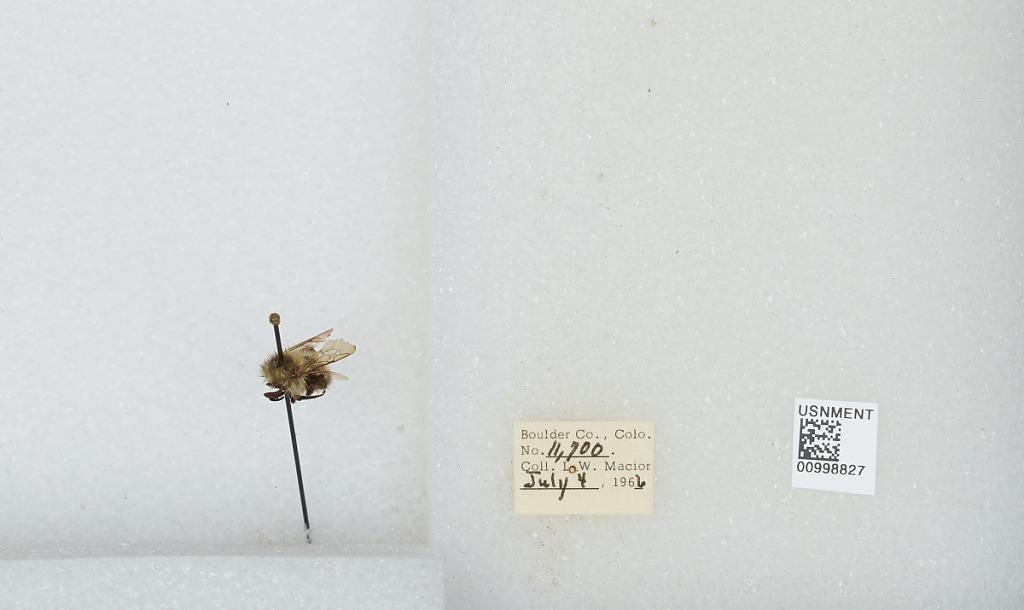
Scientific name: Bombus (Pyrobombus) mixtus Cresson
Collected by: L. Macior
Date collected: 1966-7-4
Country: United States
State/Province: Colorado
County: Boulder
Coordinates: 40.015, -105.27